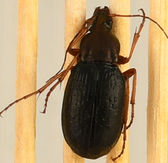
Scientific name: Chlaenius aestivus
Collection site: Smithsonian Environmental Research Center NEON (SERC), plot SERC_001